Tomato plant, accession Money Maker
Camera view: horizontal (90 deg, fisheye); turntable rotation: 270 degrees
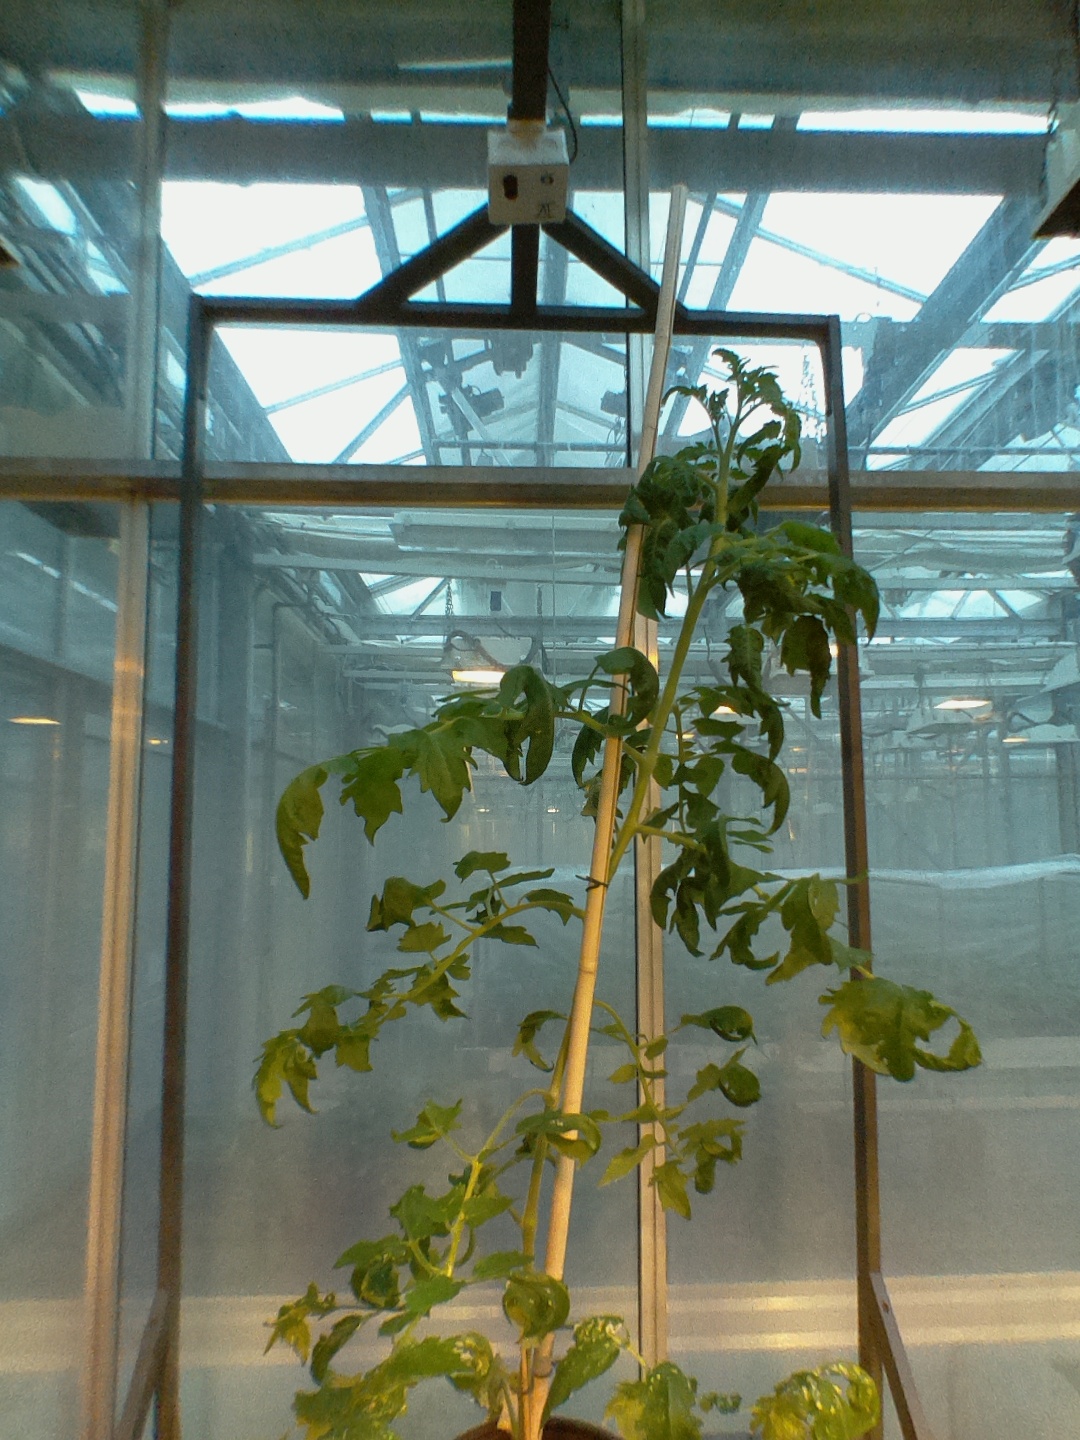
BBCH growth stage 67: Full flowering, 70%-80% of flowers open, more petals falling